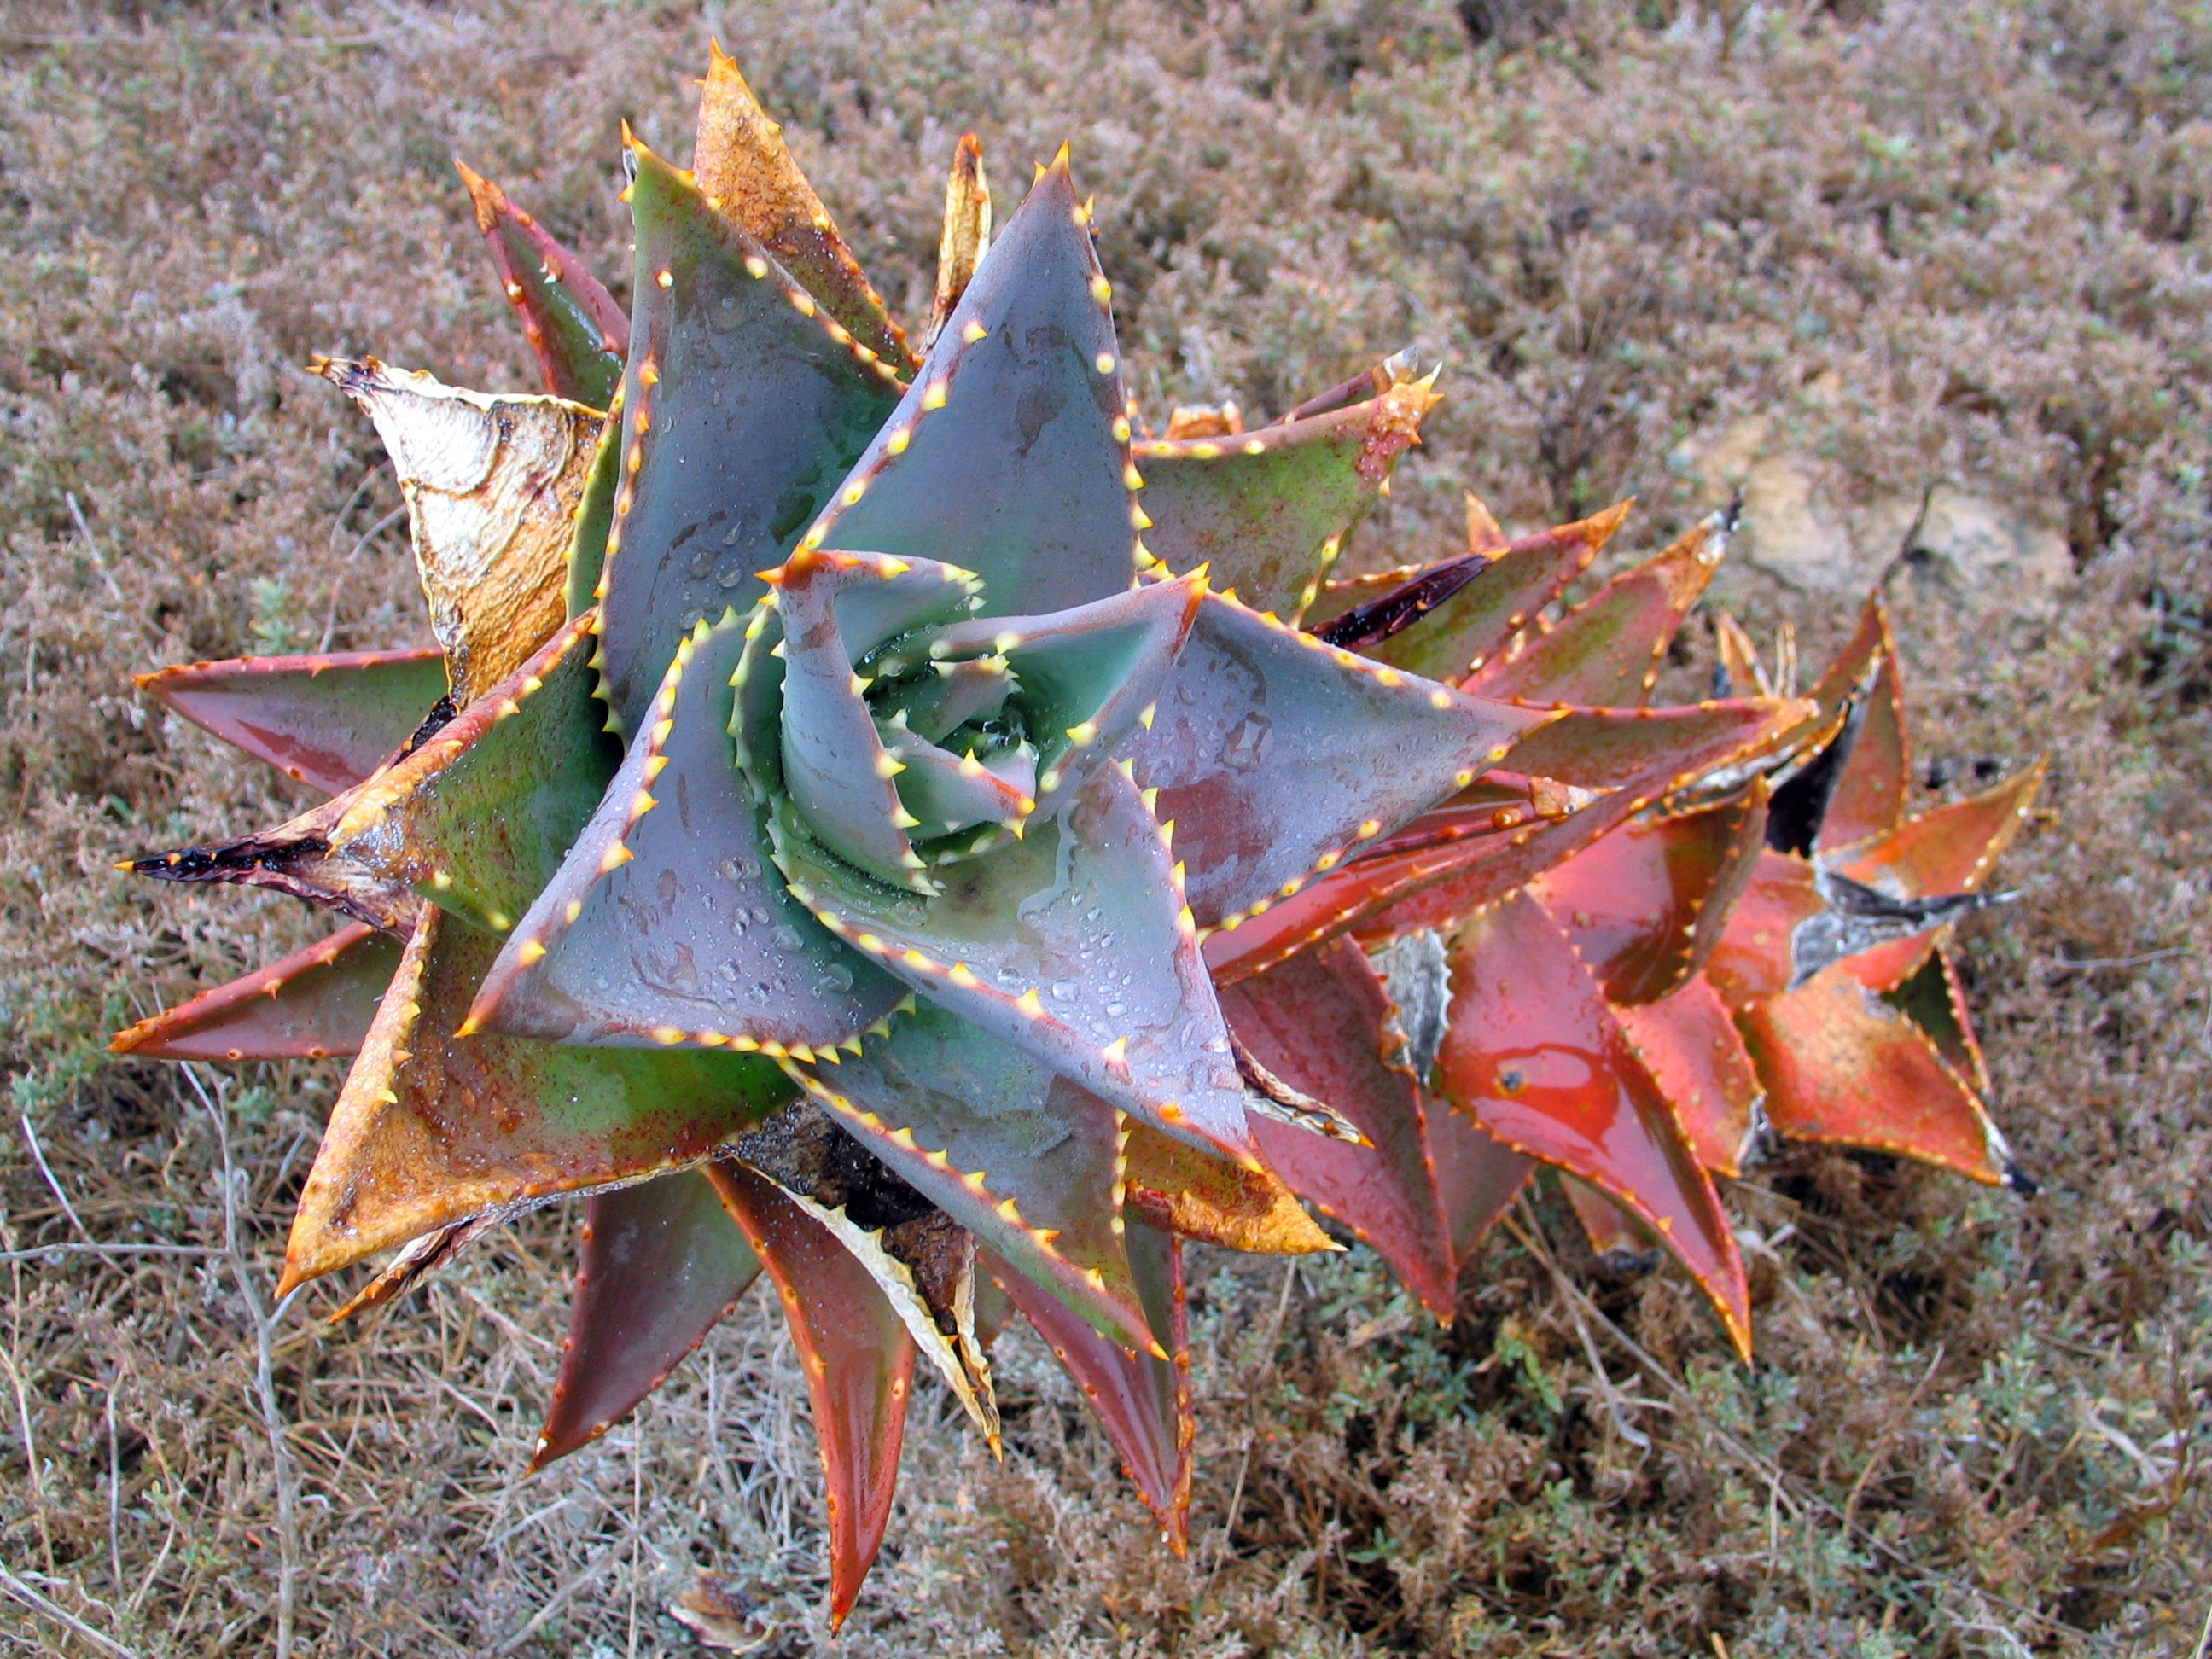
tree, water, nature, prickly, cactus, sharp, plant, leaf, desert, flower, frost, thorn, dry, green, red, colourful, autumn, botany, colorful, flora, health, season, fauna, maple leaf, flowers, leaves, aloe, eastern, african, agave, prickle, spines, macro photography, herbal, thorny, flowering plant, nutrients, spiny, woody plant, land plant, thorns spines and prickles